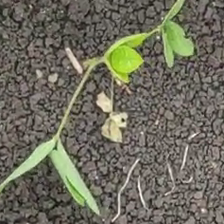
Weed species: Asian_Pigeonwings_(Clitoria Ternatea)